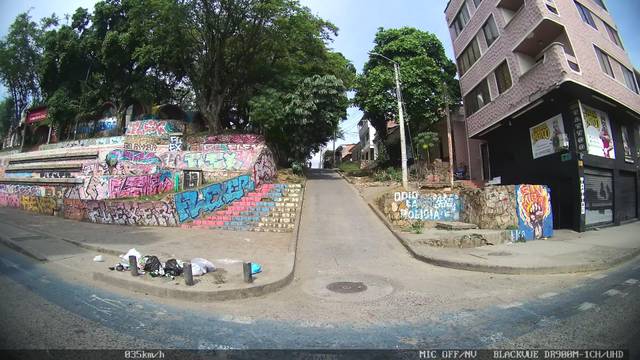
Region: Colombia
Coordinates: 3.443, -76.537